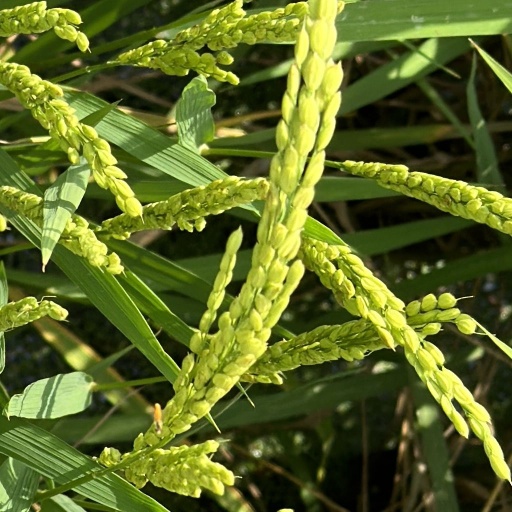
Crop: rice